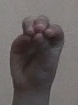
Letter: ha